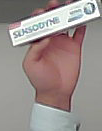
Product: sensodyne_toothpaste